Renneville, Eure

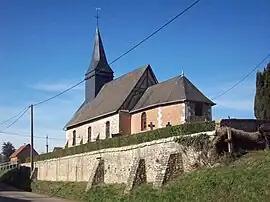
The church in Renneville

Renneville is a commune in the Eure department in northern France.